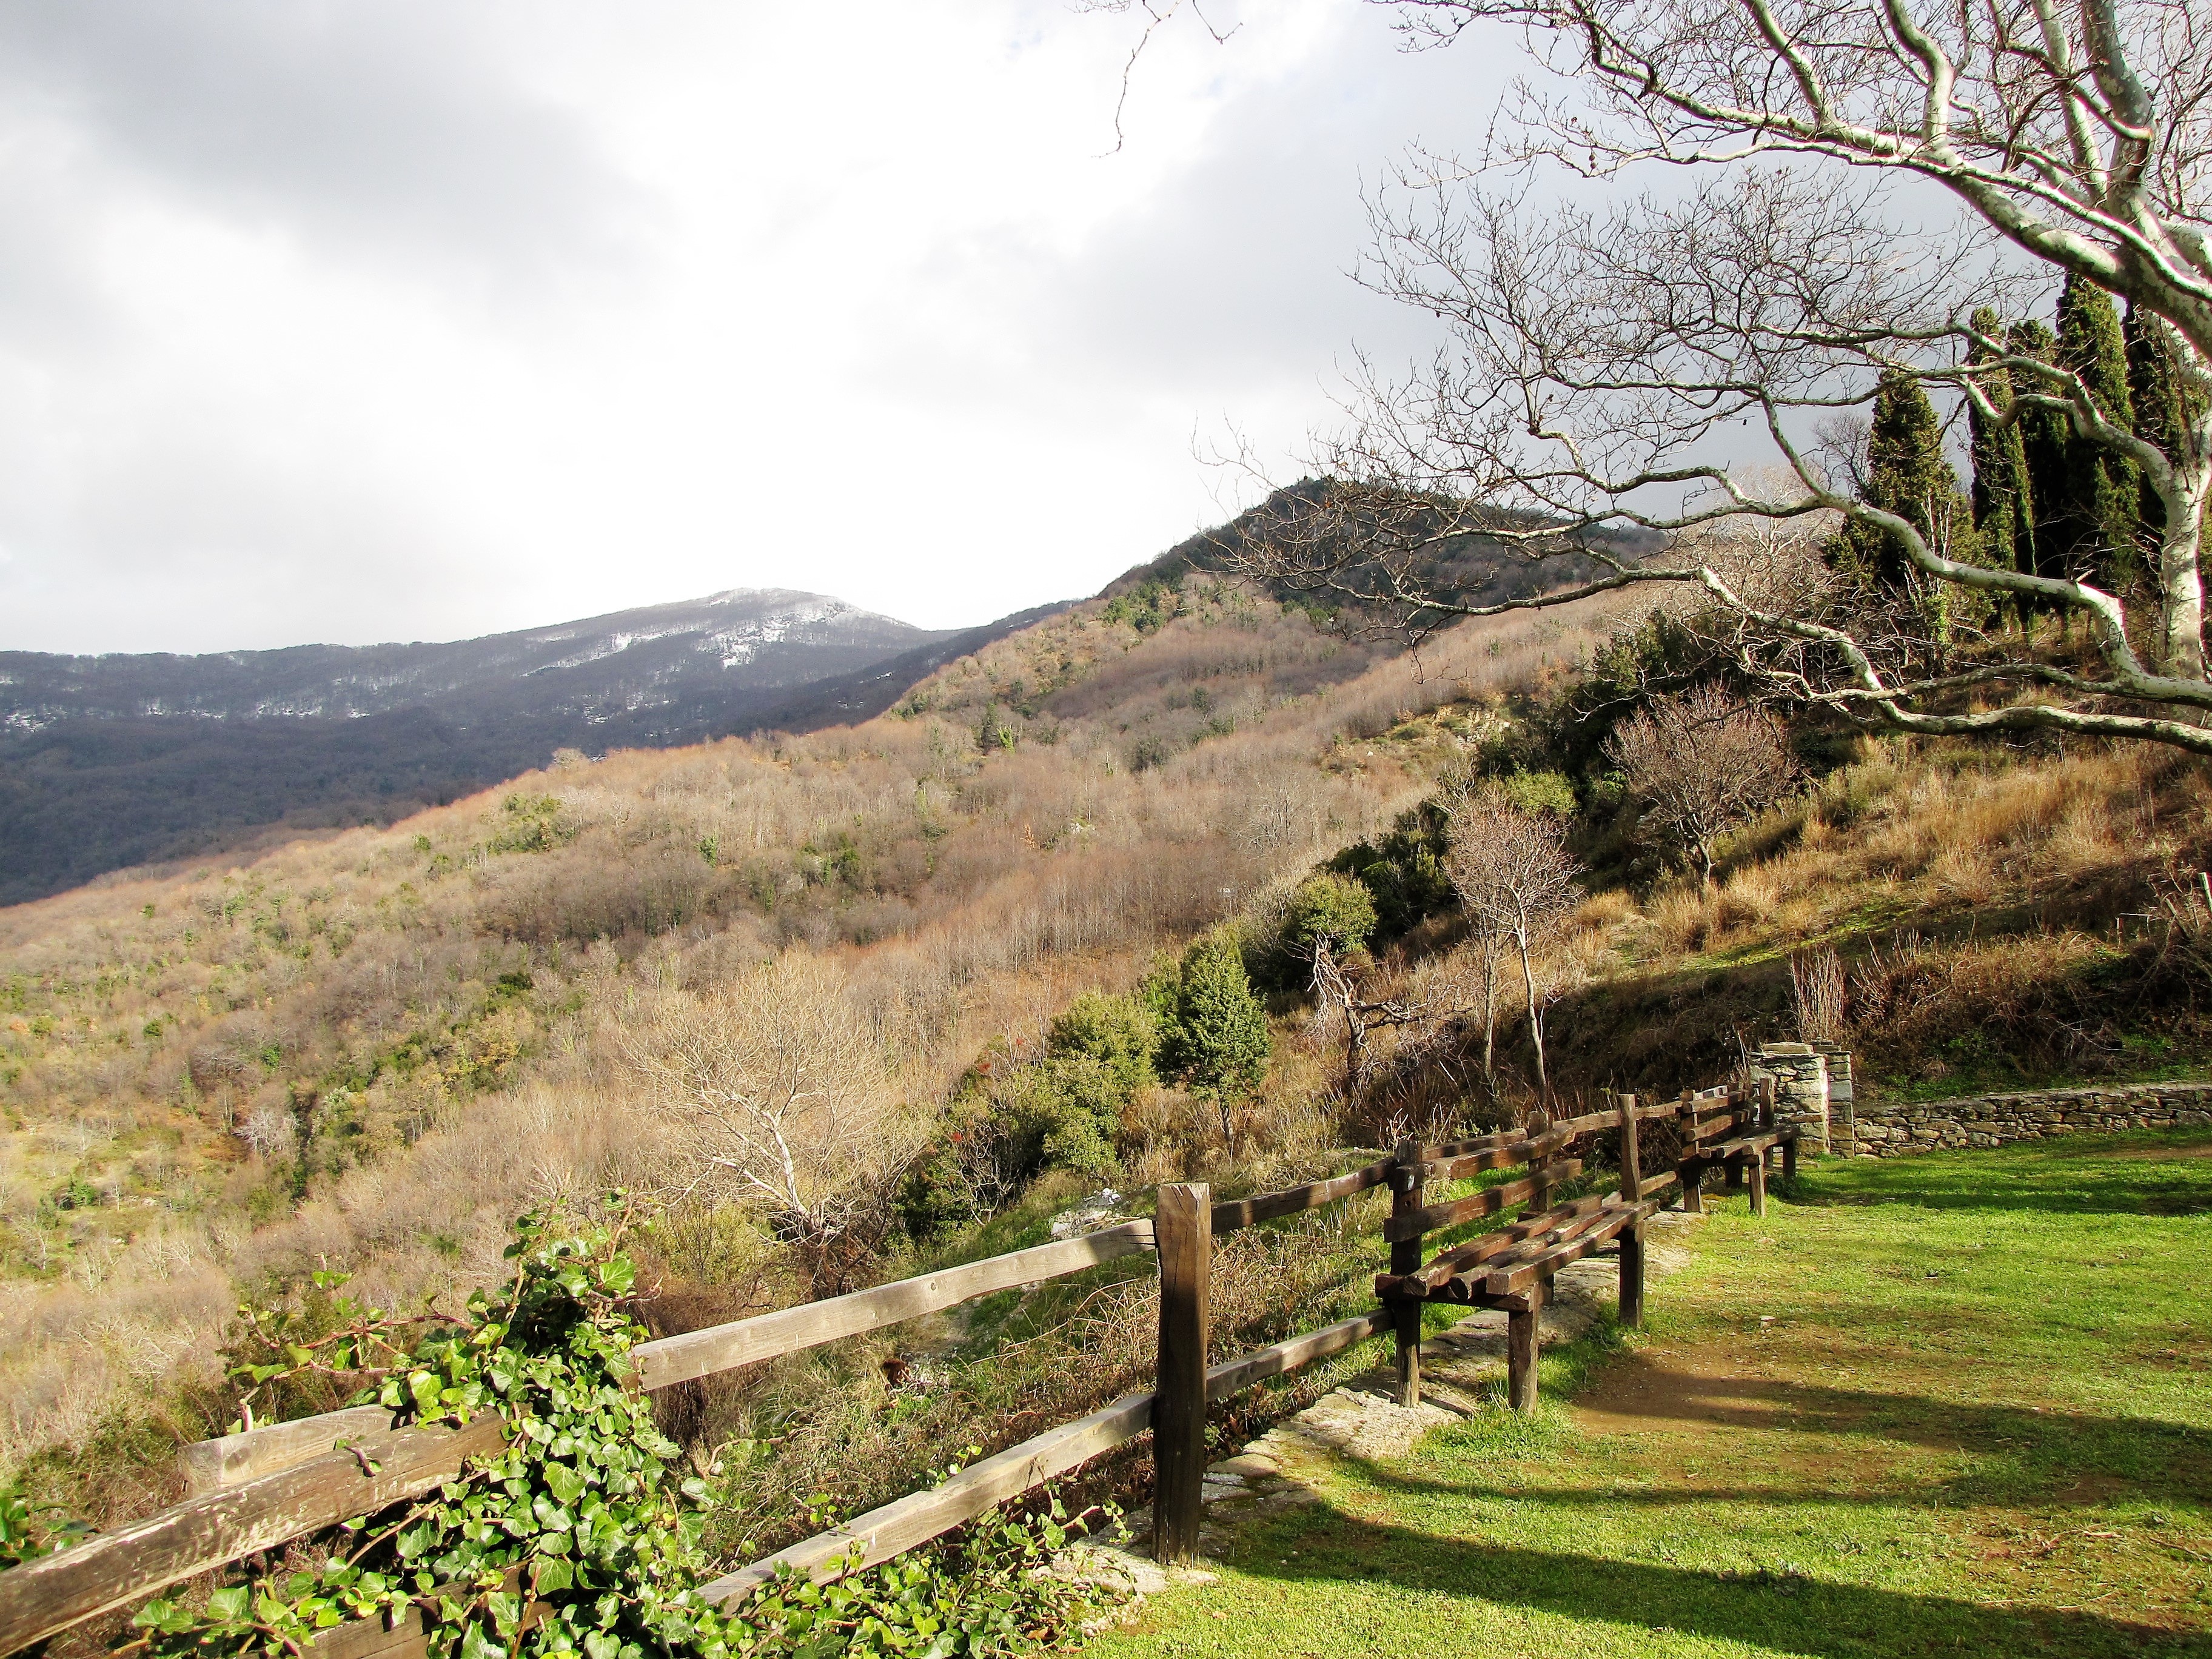
mountain, hill, valley, village, ridge, plateau, rural area, mountainous landforms